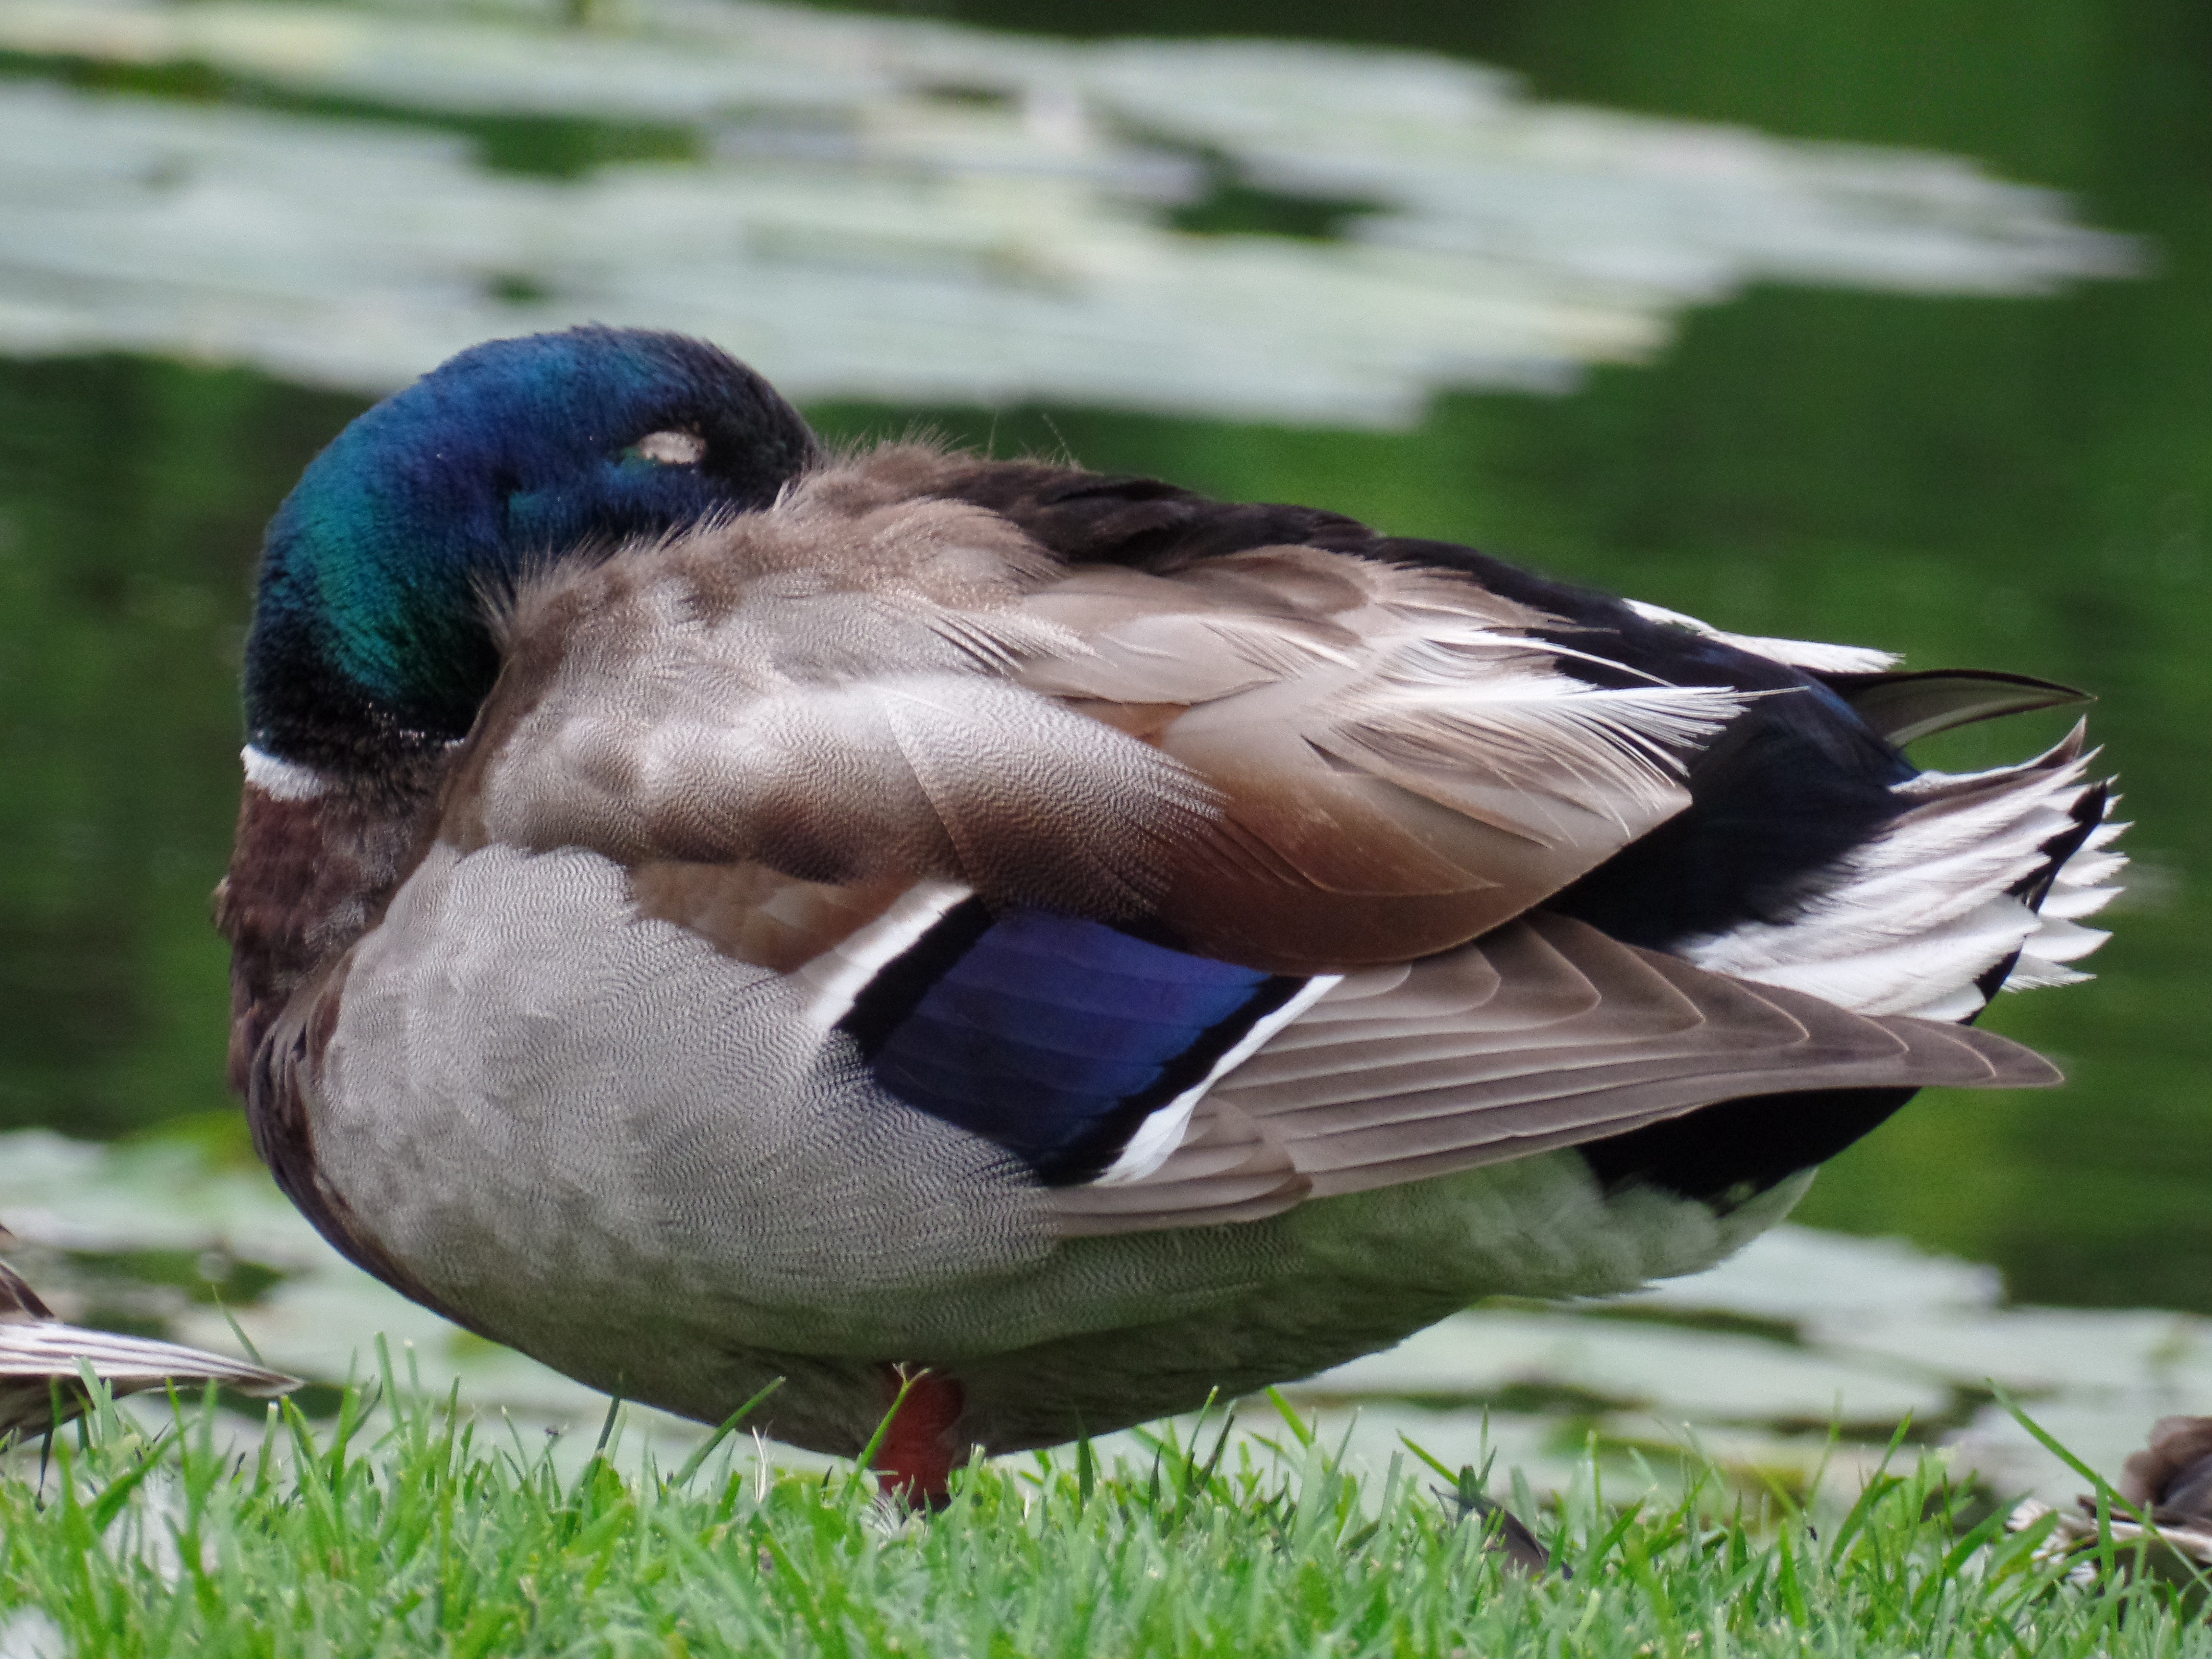
bird, wing, pond, wildlife, beak, fauna, poultry, duck, animals, goose, vertebrate, waterfowl, water bird, mallard, canard, wild duck, ducks geese and swans